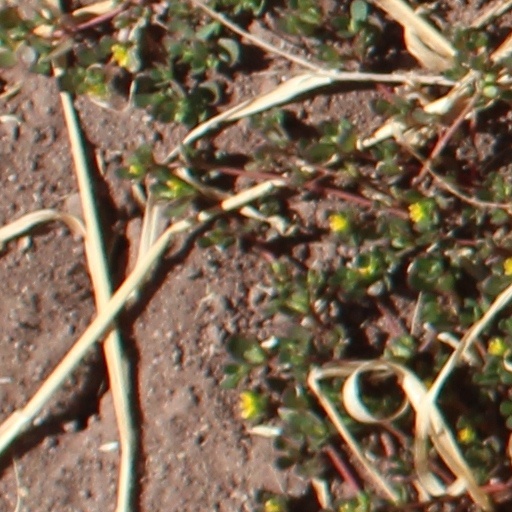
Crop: wheat